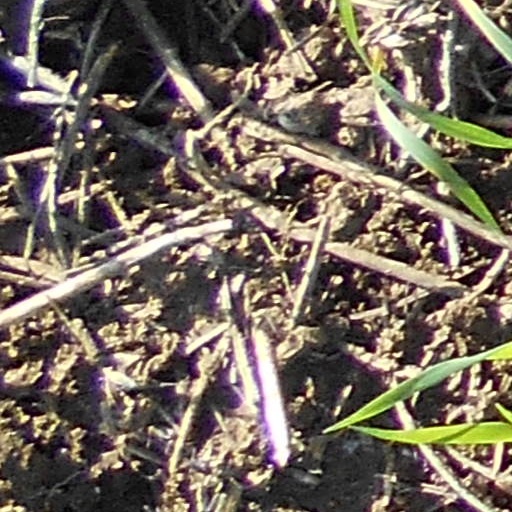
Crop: wheat